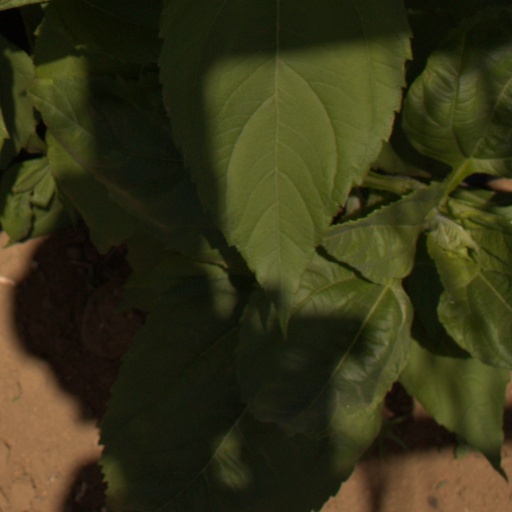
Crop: Jerusalem artichoke